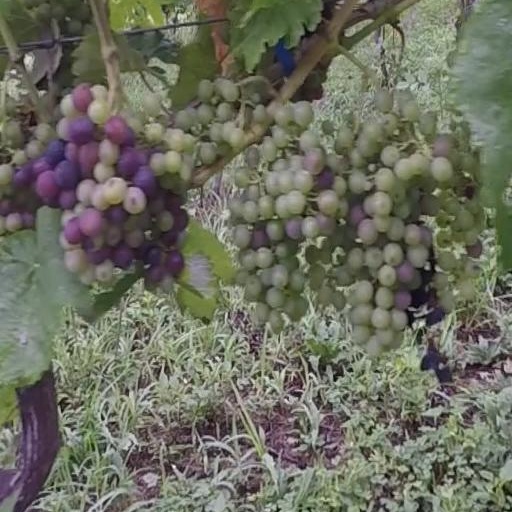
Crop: grape